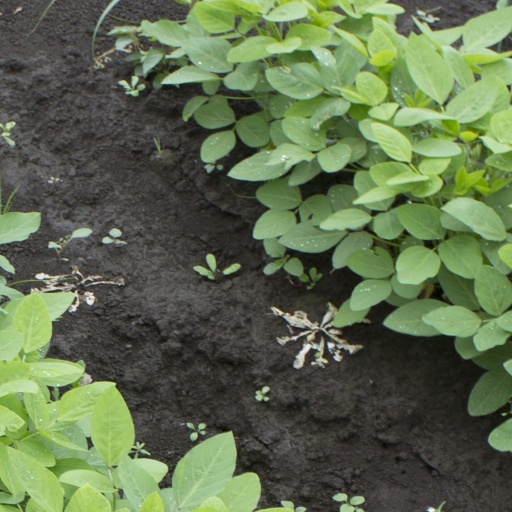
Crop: soybean